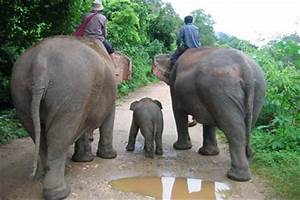
Label: elefante